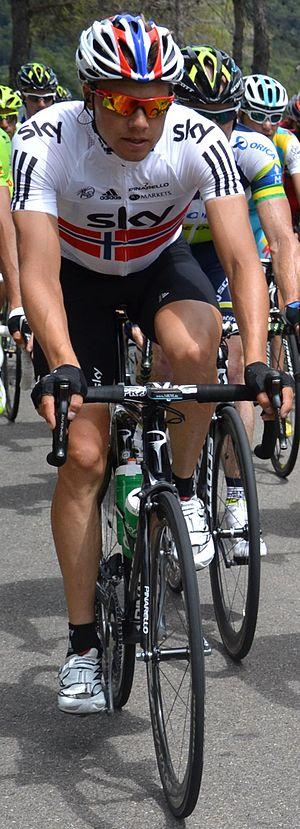
Edvald Boasson Hagen portant le maillot de champion de Norvège 2012 lors de la 13e étape du tour de France 2012.
Edvald Boasson Hagen, né le 17 mai 1987 à Rudsbygd en Norvège, est un coureur cycliste norvégien professionnel et membre de l'équipe NTT Pro Cycling.